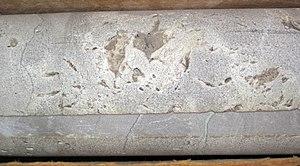
Le néomorphisme fait référence au processus métamorphique humide dans lequel les altérations transforment systématiquement les minéraux en polymorphes ou en structures cristallines qui sont structurellement identiques à la ou aux roches à partir desquelles ils se sont développés, aucun atome ou molécule n'entre ou ne sort de la roche, les atomes présents dans la roche se réorganisent pour former de nouveaux minéraux. Ce processus de néoformation abouti à un minéral néoformé aux dépens d'un autre.